Tiësto

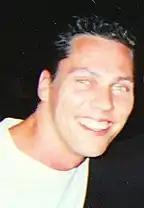
Tiësto in Sant Antoni, Ibiza, prior to performing at Amnesia, July 2000

In late 1994, Tiësto signed to Basic Beat where he met Arny Bink, Tiësto released records on the sub-label Trashcan, founded by Arny, and later created the Guardian Angel sub-label with Arny in which they introduced the popular "Forbidden Paradise" series. From 1995 to 1996 he released four extended plays on Bonzai Jumps and XTC, sub-labels of Lightning Records. In 1997, he joined his friend Yves Vandichel on his sub-label, DJ Yves, a division of the now defunct Human Resource label XSV Music. In the fall of 1997, Bink and Tiësto decided to leave Basic Beat and create their own parent label, Black Hole Recordings, Trashcan was discontinued and Guardian Angel continued releasing music until 2002. Through Black Hole, Tiësto released the "Magik" series and also created two major sub-labels; SongBird and In Trance We Trust. From 1998 to 1999, he released music on Planetary Consciousness where he met A&R Hardy Heller and invited him to release some records on Black Hole.